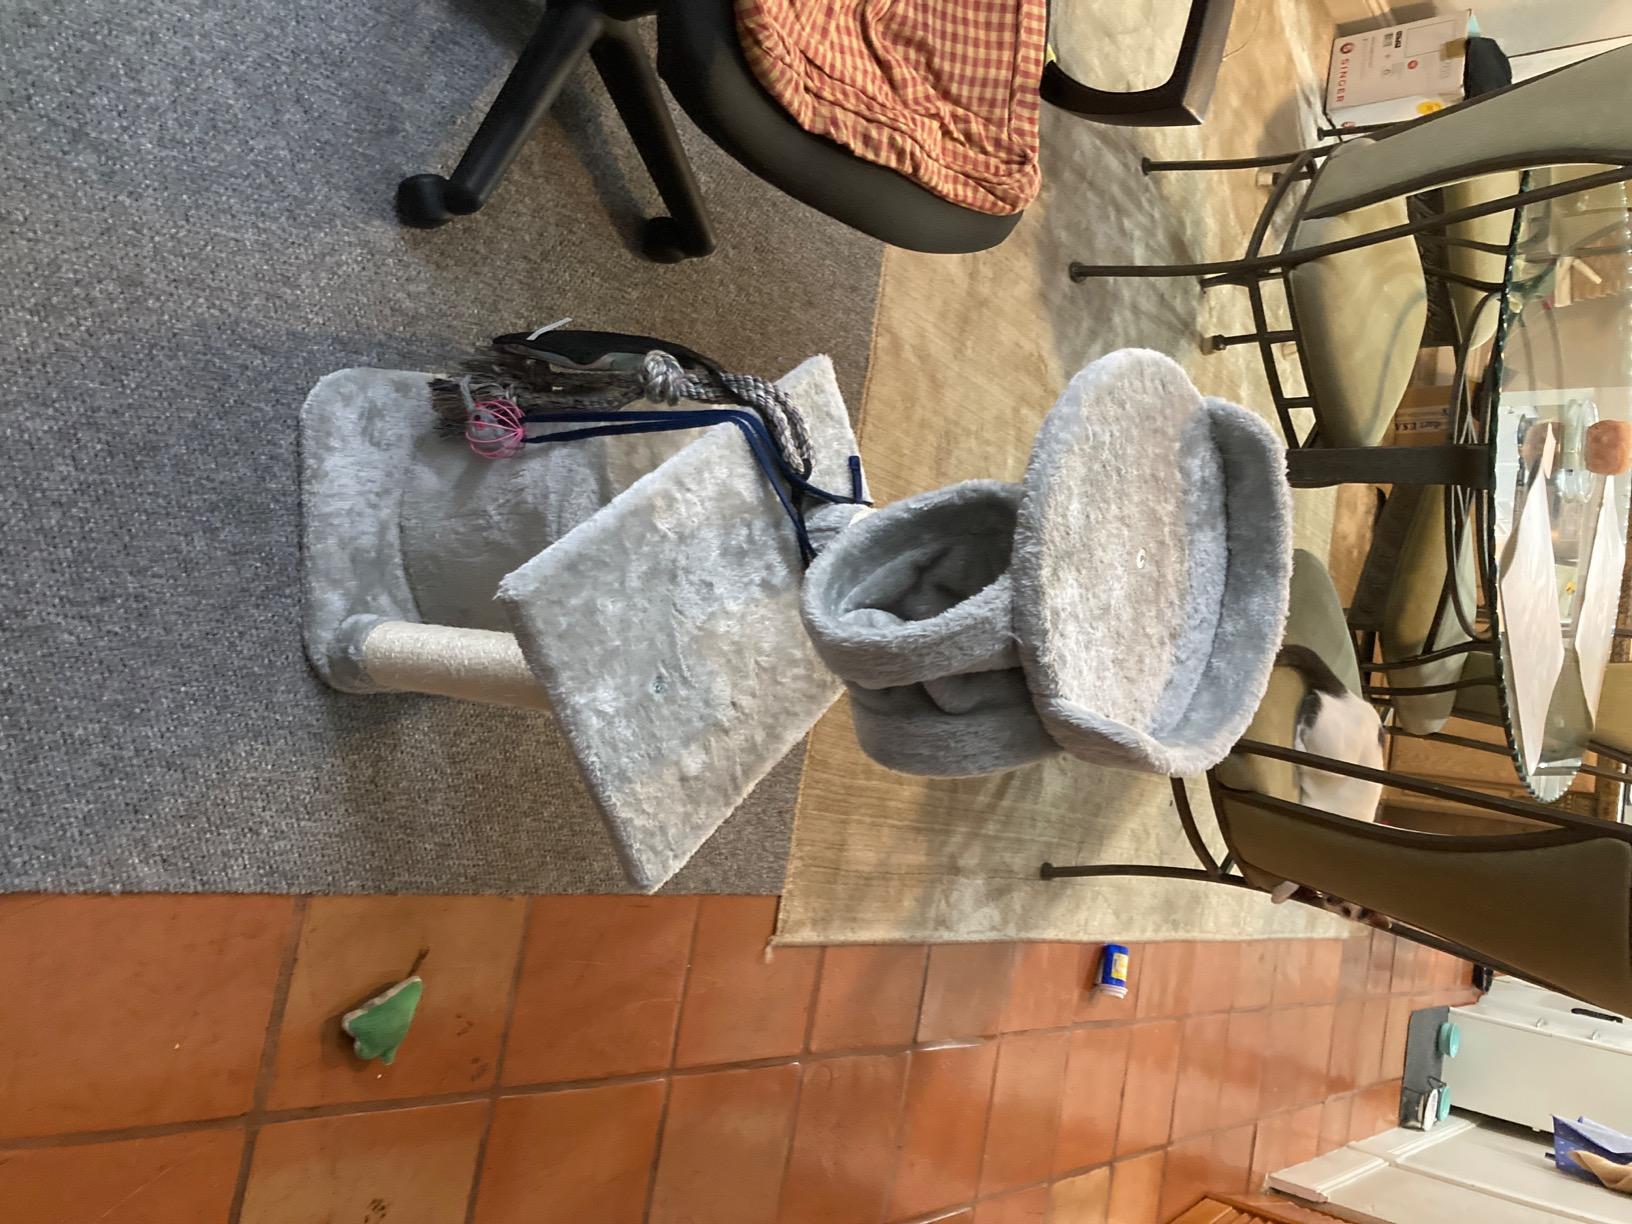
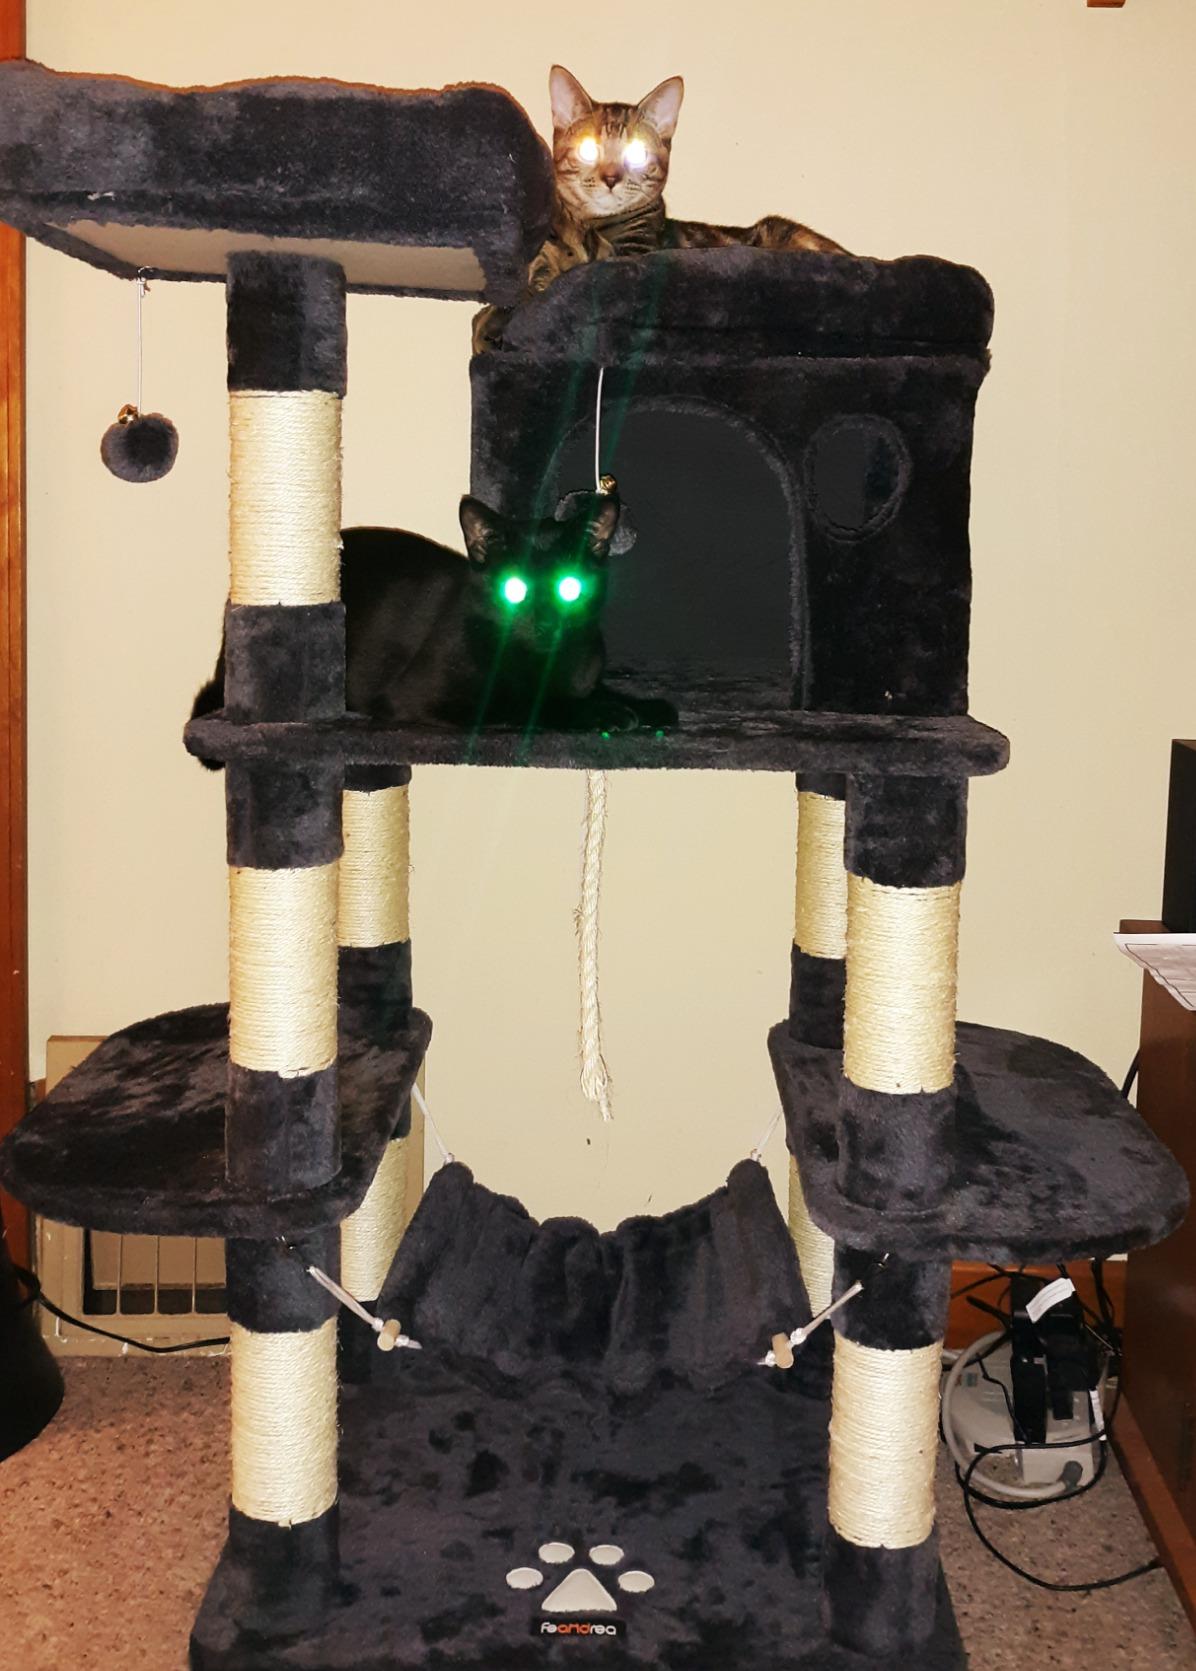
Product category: items_cat tree
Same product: no